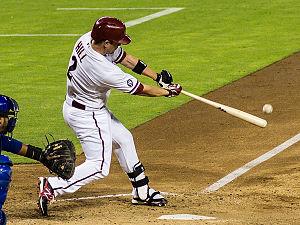
Au baseball, un frappeur ou batteur est un joueur dont le rôle est de frapper la balle avec sa batte.
Aaron Walter Hill est un joueur de deuxième but et de troisième but de la Ligue majeure de baseball.